CECyT 2 Miguel Bernard Perales

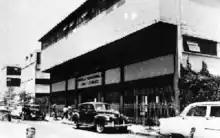
CECyT 2 in the 60's

Subsequently, the facilities of Isaac Ochoterena High School, located on the corner of Lucerna and Versalles, a few blocks from La Ciudadela, are attacked by polytechnic students and suffer damage. The police do not intervene.